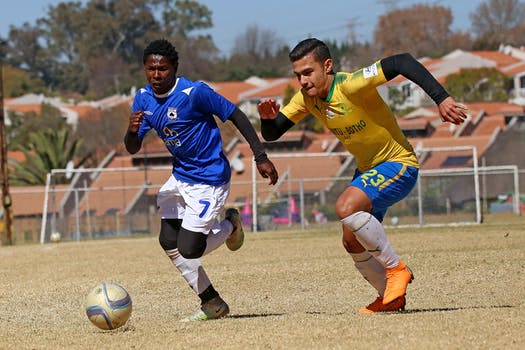
Label: No Watermark